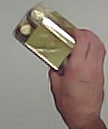
Product: rocher_chocolate